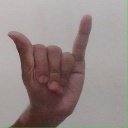
अक्षर: य